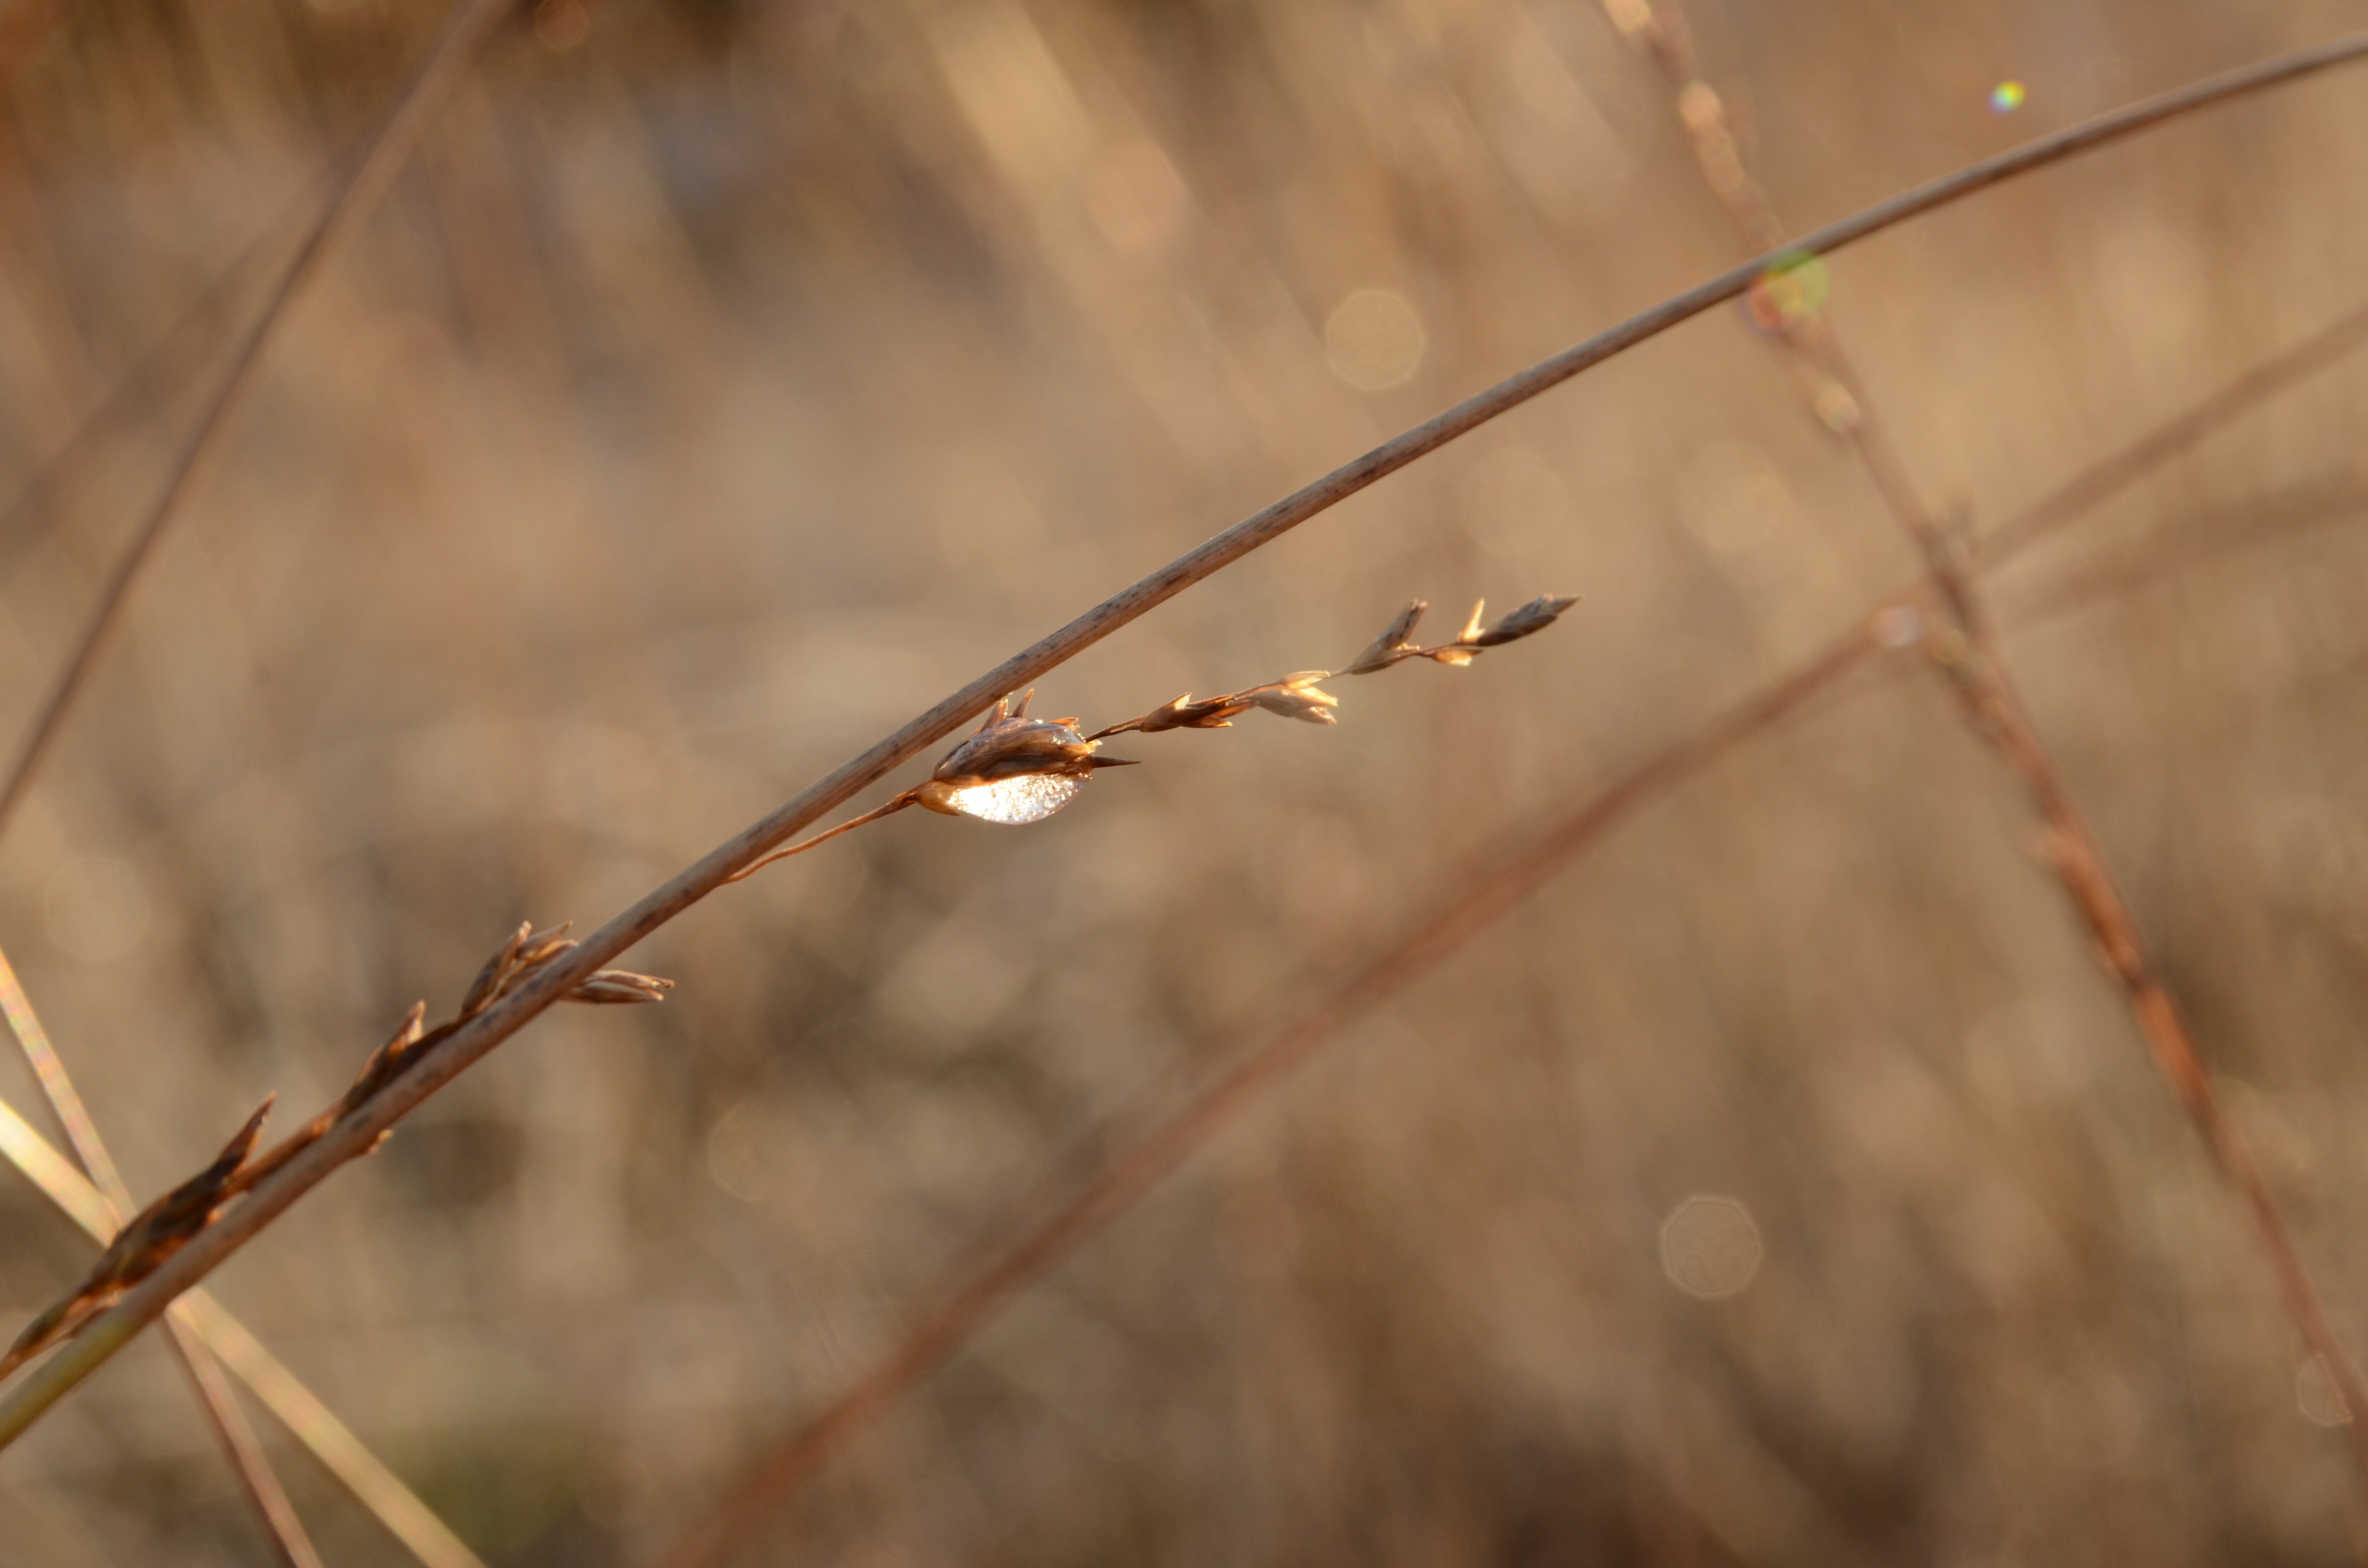
tree, nature, grass, branch, winter, drop, fence, plant, sun, sunlight, morning, leaf, flower, autumn, season, twig, close up, thaw, macro photography, grass family, plant stem